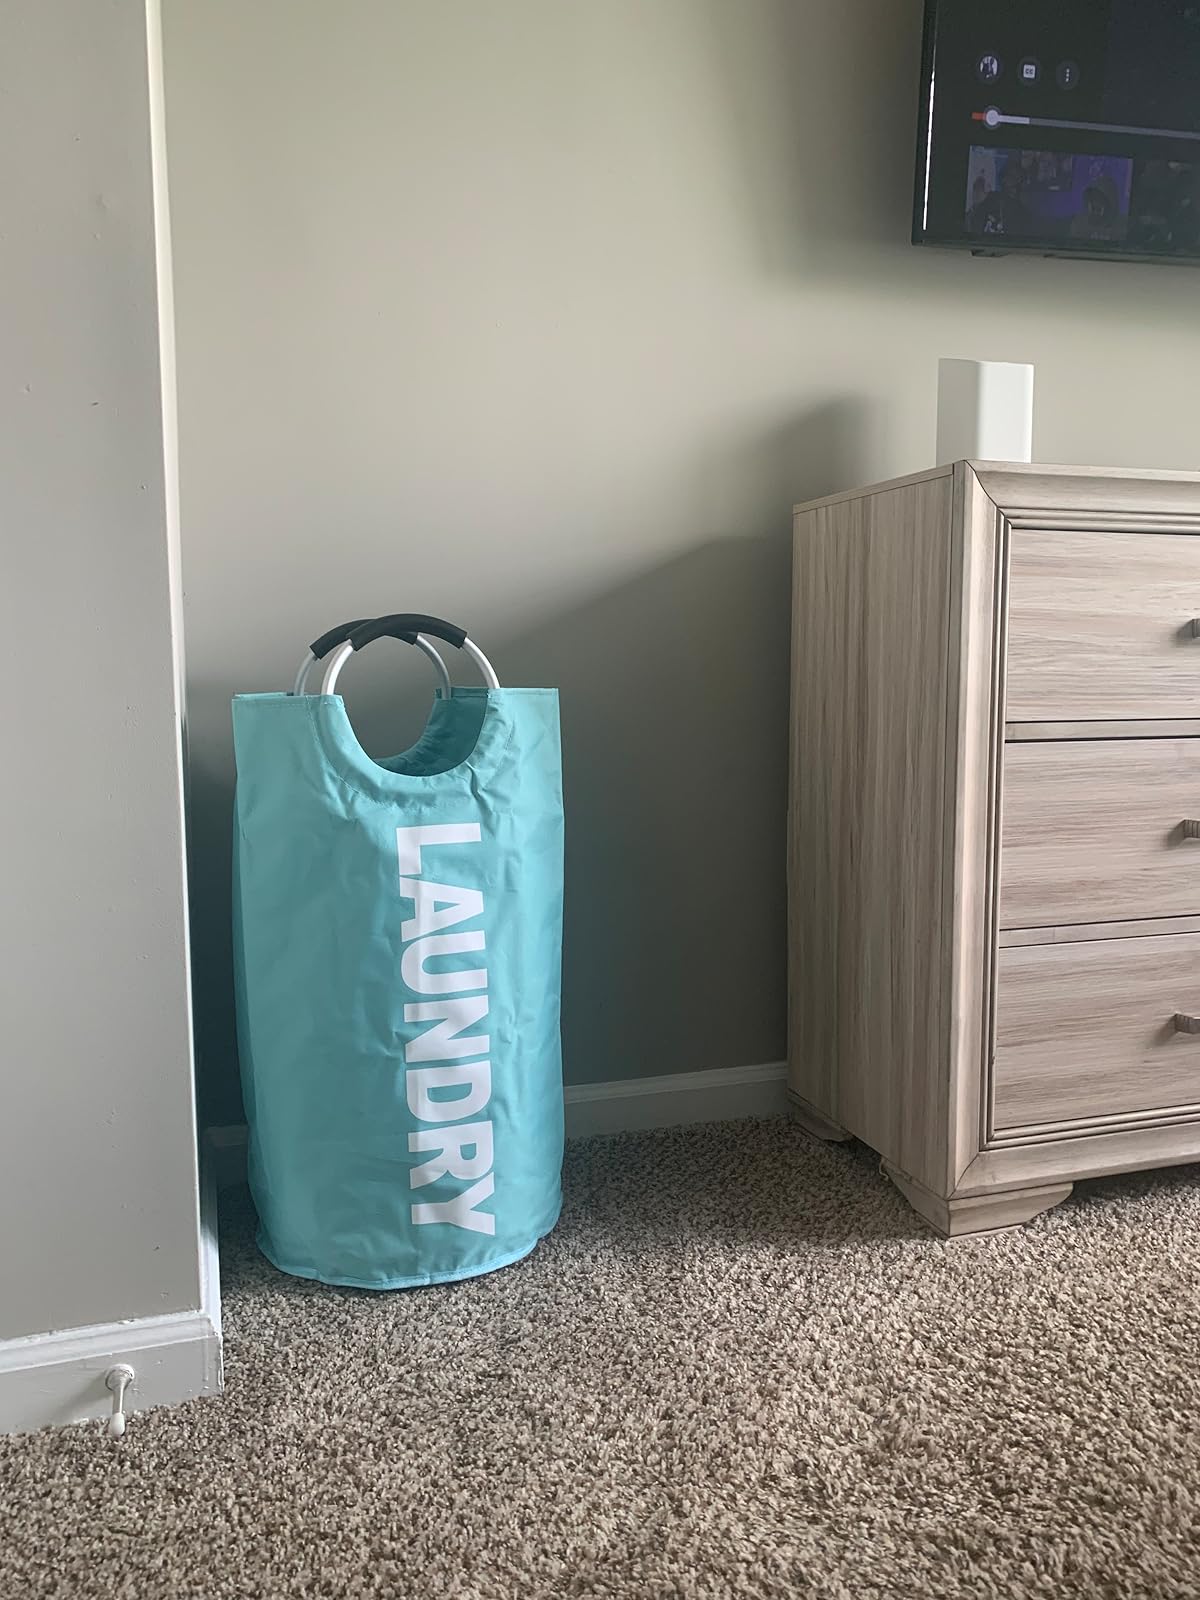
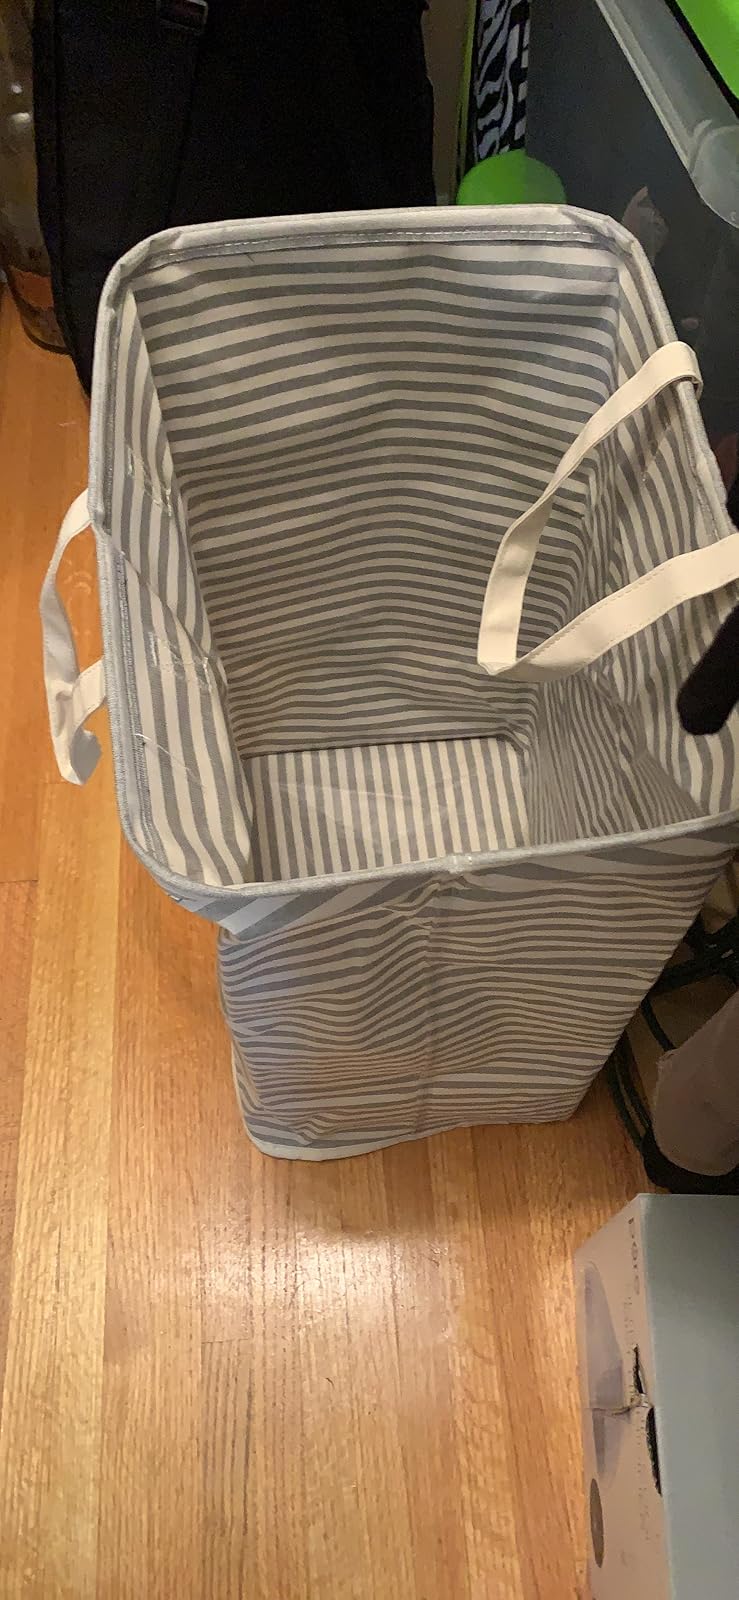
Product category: items_hamper
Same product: no